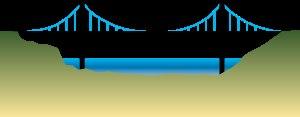
La classification des ponts peut être différente selon le critère de classement : la fonction, les matériaux, la structure, le type de travées, l'importance de l'ouvrage ou selon des critères propres aux familles d'ouvrages. Ces différents classements peuvent être croisés entre eux pour former des subdivisions.
Pierre Debans, né à Bordeaux le 1ᵉʳ nivôse an IV, soit le 22 décembre 1795, mort à Bordeaux le 23 septembre 1866, est un financier, homme d'affaires et administrateur français du XIXᵉ siècle.